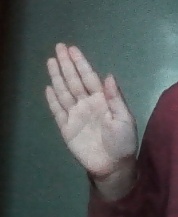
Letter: seen